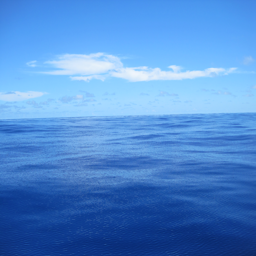
if only it had been this calm the whole time .